Nithyananda

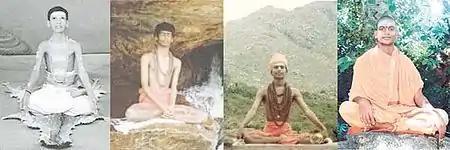

He was first noticed at the age of three by Yogiraj Yogananda Puri. He claims to have had powerful spiritual experiences from age 12 and to have experienced full enlightenment at 22.